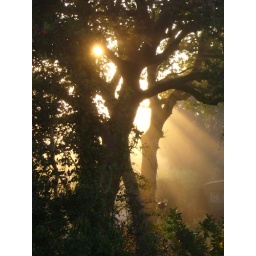
Taken from by bedroom window what a nice start to the day.